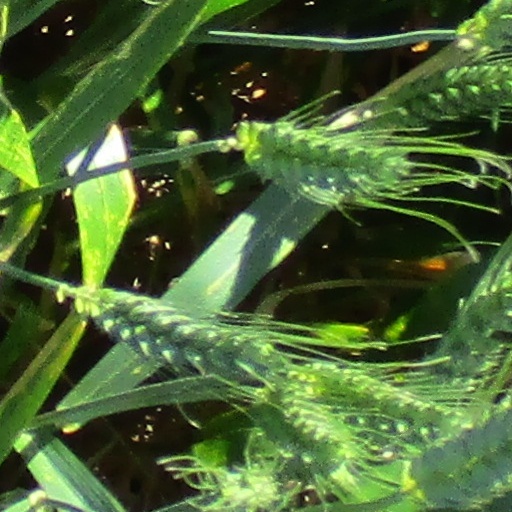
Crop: wheat